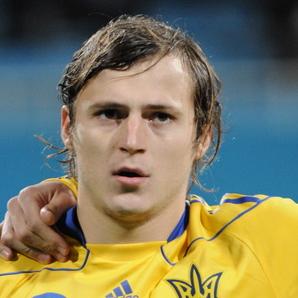
Age: 20